Superhot

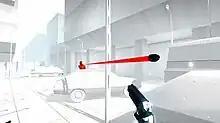
In "Superhot", time moves slower when the player does not move. The game moves faster when they look around, move or shoot, giving them situational awareness to respond to enemy actions, such as altering their course to avoid the path of oncoming bullets. The game uses a limited palette of colorswhites, blacks, and redsto aid the player in focusing on key elements.

"Superhot" sets the player in a minimalistic environment, taking out hostile attackers that are trying to kill them. Weapons picked up by the player have limited ammunition and break easily, requiring the player to rely on defeating enemies to attain new weapons, or making melee kills. Taking a single hit from an enemy bullet kills the player, requiring them to restart the level. Though the game mechanics are typical of most shooters, time only progresses normally when the player moves or fires a gun, otherwise time is slowed; this is described in the game's tagline, "Time Moves Only When You Move".